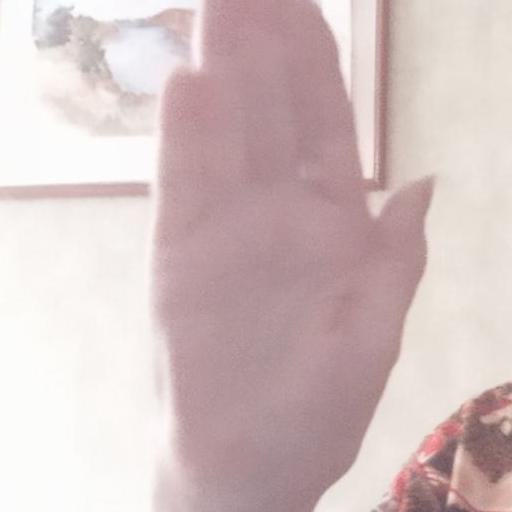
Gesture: stop